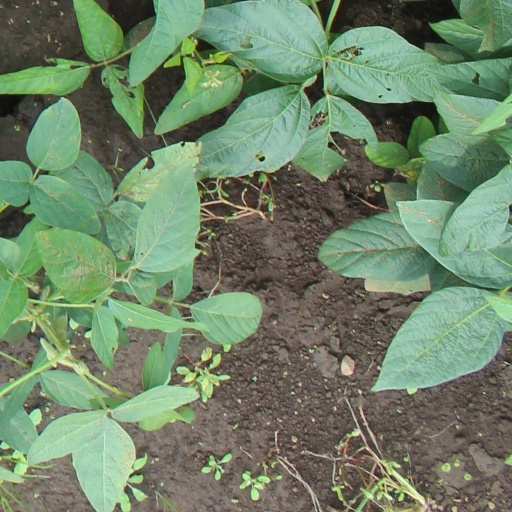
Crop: soybean